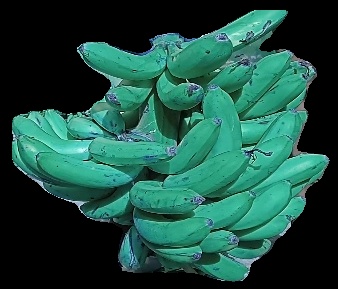
Variety: pachbale
Grade: grade3